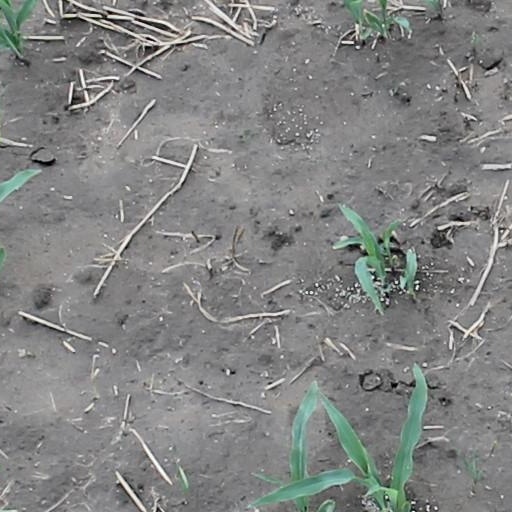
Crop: maize; corn